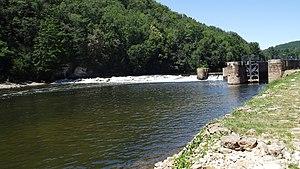
Écluse sur le Lot, Pescadoires 46